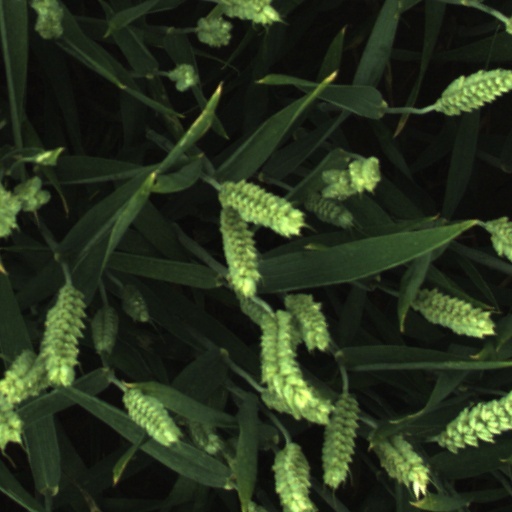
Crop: wheat